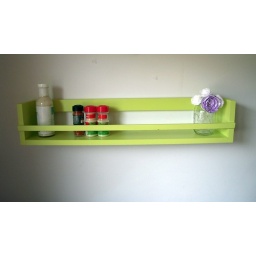
Over the stove spice rack organizer shelf in tea green